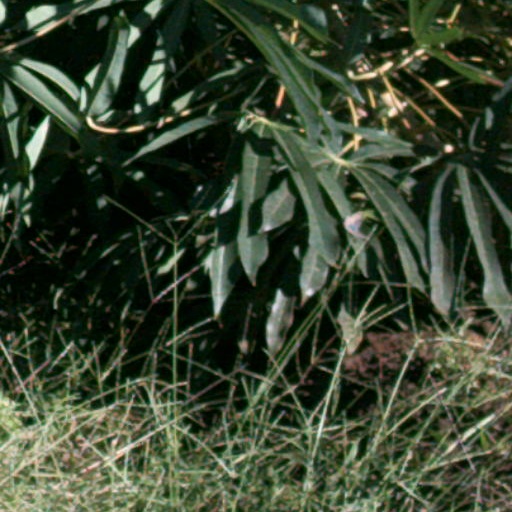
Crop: cassava